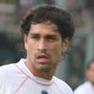
Age: 25